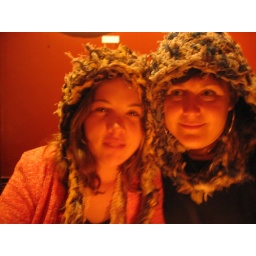
in matchy hats from the saturday market